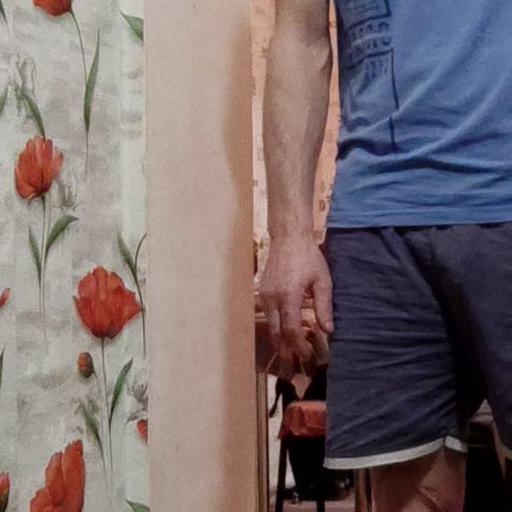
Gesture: no_gesture